Andrew Bloxam

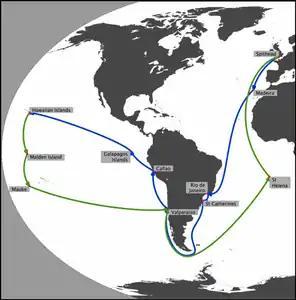
Map of the Voyage of the "Blonde", showing the main places visited. (The lines between these places are purely schematic and do not represent the actual route.) The journey out to Hawaii is shown in blue, the return in green.

the drowning of his first cousin Margaret Middleton. Margaret's sister Gertrude and their cousin Henry Middleton were both students at Oxford University, Bloxham's alma mater.